Ebba Lindqvist

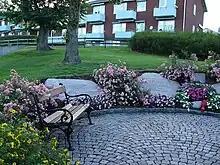
Ebba Lindqvist Place, Grebbestad

Ebba Helfrid Lindqvist-Galéen (7 April 1908 – 5 September 1995) was a Swedish poet. She studied for a Master's degree in Uppsala and became a Swedish teacher at Gothenburg upper secondary school for girls. Married in 1933 with business school graduate Ivar Galéen and eventually had three children. Poetry critic at "Göteborgs Handels- och Sjöfartstidning" from 1949 to 1956. In Grebbestad, the municipality of Tanum has established the memorial garden "Ebba Lindqvist's Place" with a bust by Per Agelii.